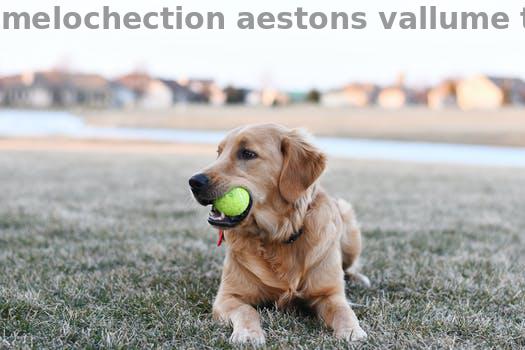
Label: Watermark